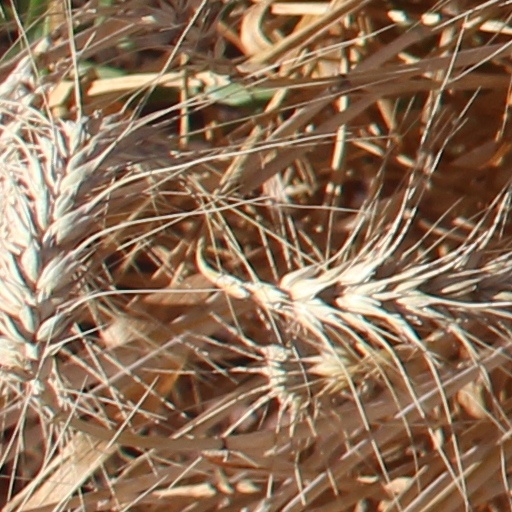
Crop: wheat